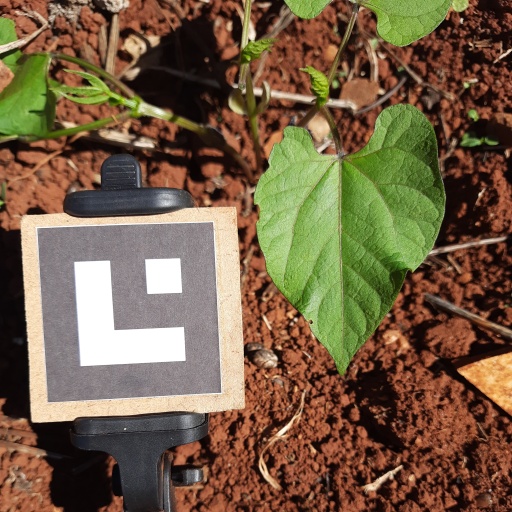
Observations: wavy surface, eating holes in the edge, under sunlight